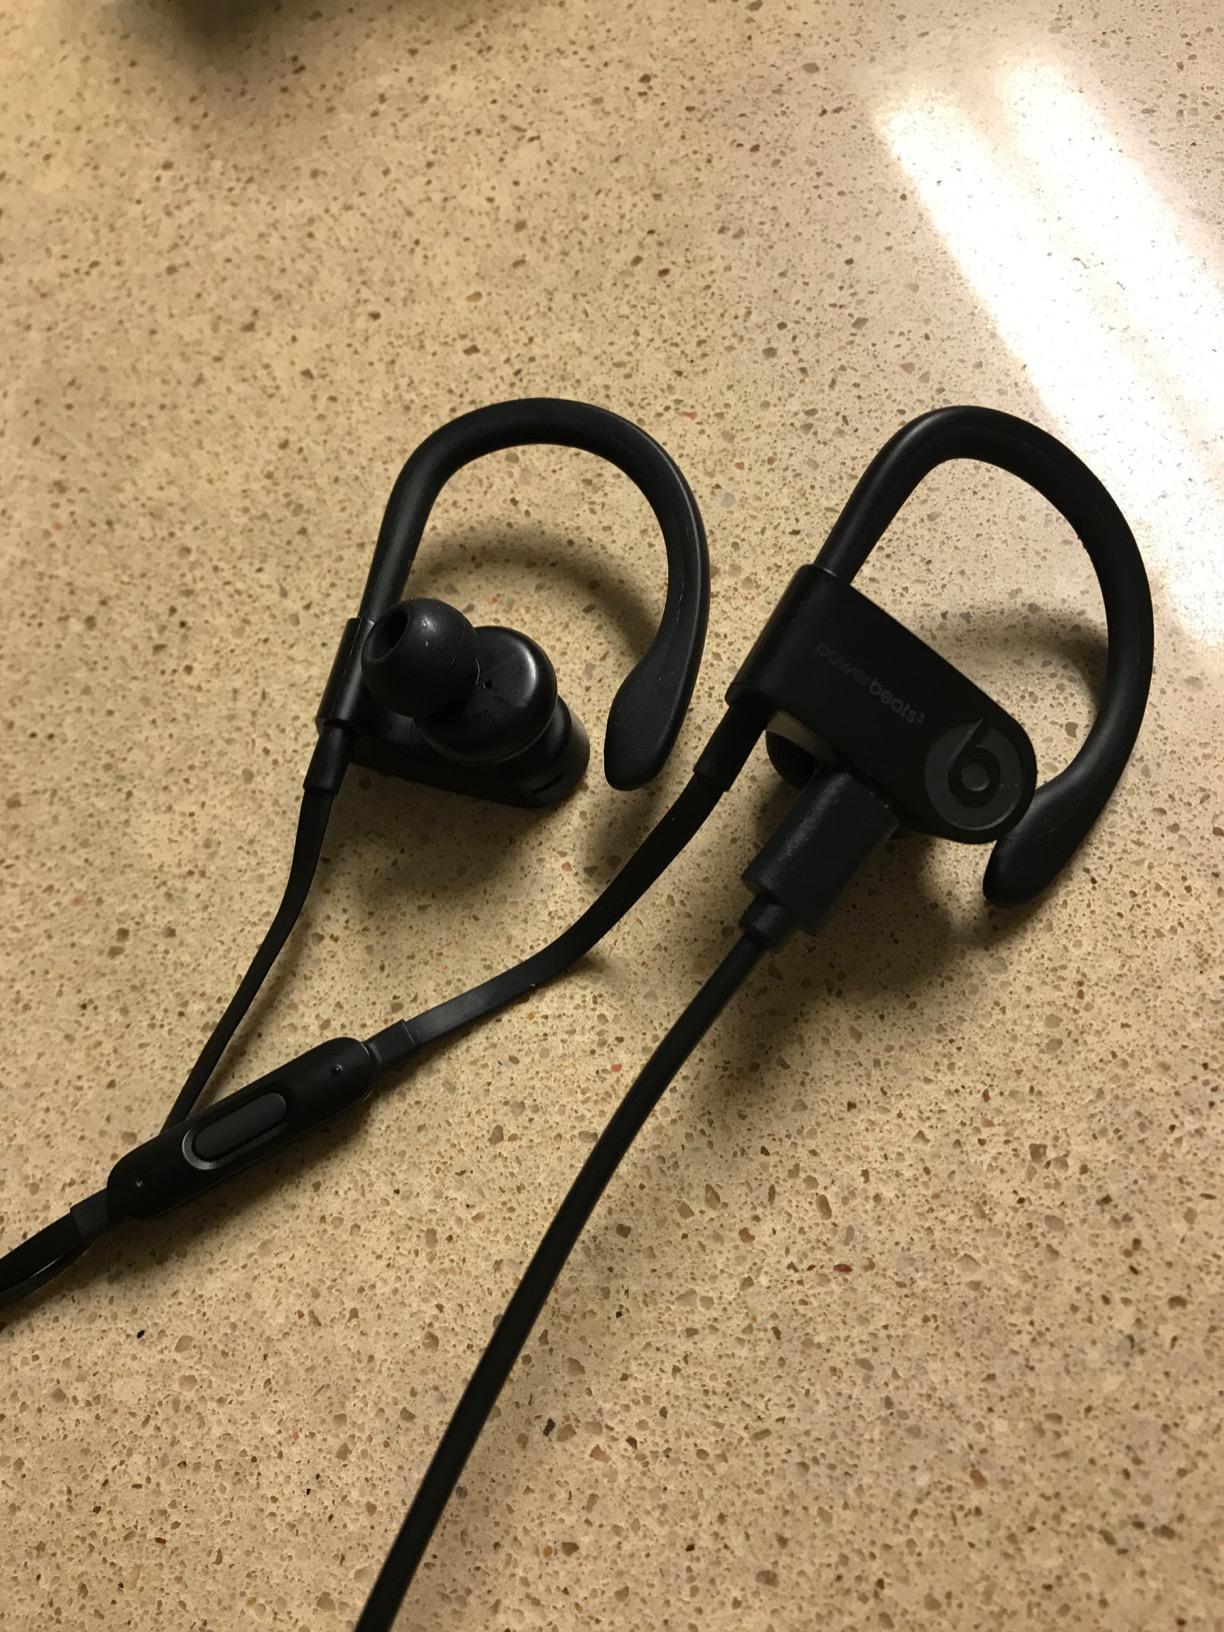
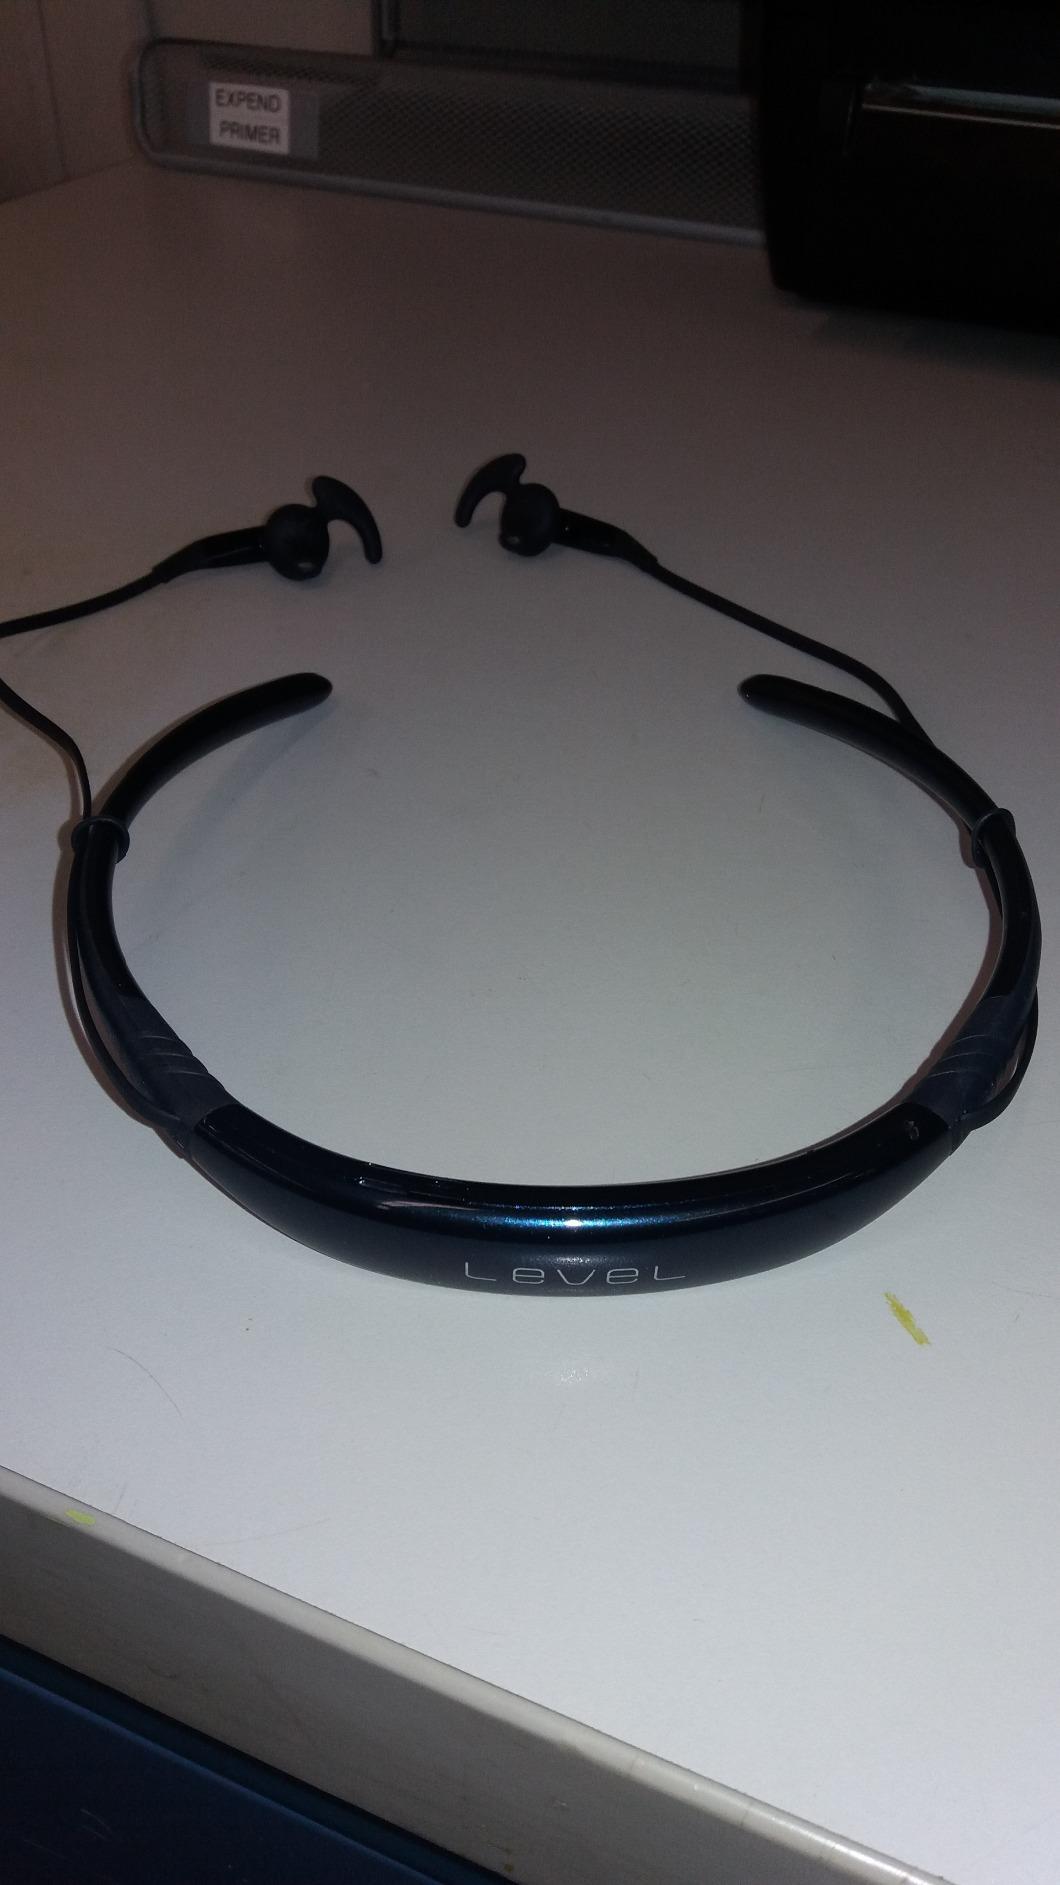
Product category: headphones
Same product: no